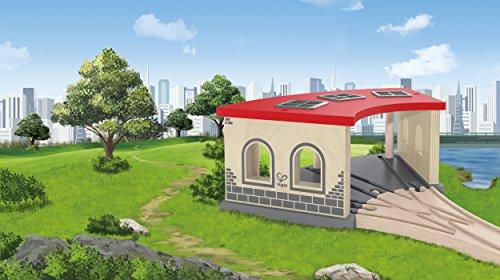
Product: Hape Wooden Railway Big Engine Shed Train Set
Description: Features an engine shed for your child's railway collection.
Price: $19.99
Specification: ProductDimensions:11.3x7x4.3inches|ItemWeight:1.67pounds|ShippingWeight:2.58pounds(Viewshippingratesandpolicies)|DomesticShipping:ItemcanbeshippedwithinU.S.|InternationalShipping:ThisitemcanbeshippedtoselectcountriesoutsideoftheU.S.LearnMore|ASIN:B01FH041XO|Itemmodelnumber:E3704|Manufacturerrecommendedage:36months-12years